Intrapersonal communication

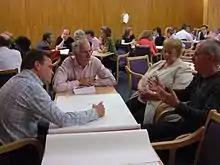
Intrapersonal communication contrasts with interpersonal communication, in which several people are involved.

Both intrapersonal and interpersonal communication involve the exchange of messages. For interpersonal communication, the sender and the receiver are distinct persons, like when talking to a friend on the phone. For intrapersonal communication, one and the same person occupies both of these roles. Despite this difference, the two are closely related. For example, some theorists, like Linda Costigan Lederman, conceptualize inner dialogue in analogy to social interaction as an exchange between different parts of the self.